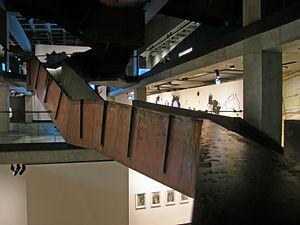
Le Museum of Old and New Art est un musée d'art contemporain créé et financé par David Walsh. Il est situé à Hobart en Tasmanie. Il a ouvert le 21 janvier 2011. Il remplace le Moorilla Museum of Antiquities, ouvert en 2001. Il a été conçu par le cabinet d'architecture Fender Katsalidis Architects.